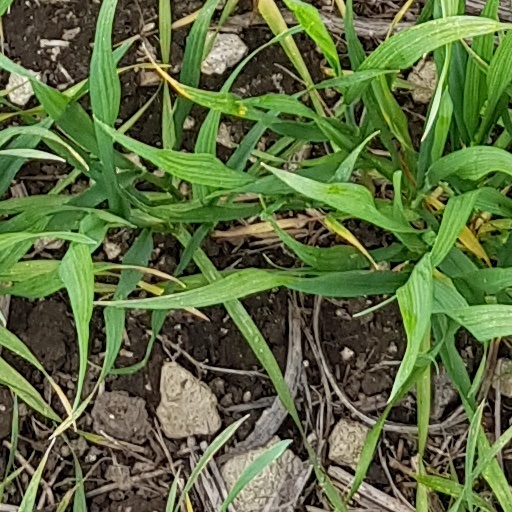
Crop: wheat